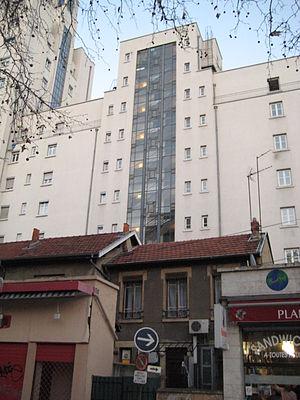
Les gratte-ciel de Villeurbanne sont un ensemble architectural situé dans la commune de Villeurbanne, construit de 1927 à 1934. Il représente un cas d’espèce en tant que gratte-ciel à usage d’habitat social et de cité ouvrière constitutive d’un nouveau centre-ville. Les gratte-ciel à gradins, modernistes, sont inspirés par diverses influences, européennes et nord-américaine. Ce sont les premiers gratte-ciel construits en France.